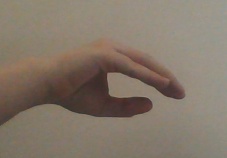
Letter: jeem